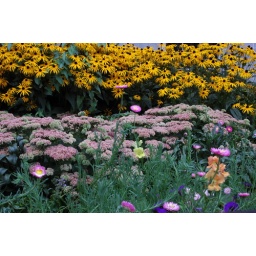
These were in front of the same building as the deer. The flowers were beautiful everywhere we went.